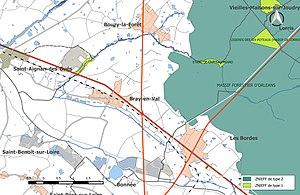
Carte des Zones naturelles d'intérêt écologique faunistique et Floristique (ZNIEFF) de la commune de fr:Bray-en-Val.
Bray-en-Val est une ancienne commune française située dans le département du Loiret en région Centre-Val de Loire.